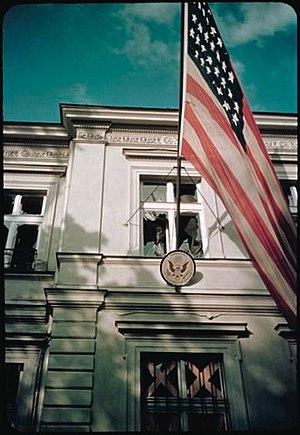
L’invasion de la Pologne, également connue sous le nom de campagne de septembre ou guerre défensive de 1939 en Pologne, et campagne de Pologne ou plan Blanc en Allemagne, est une opération militaire déclenchée par l'Allemagne avec l'appui de la ville libre de Dantzig et d'un contingent slovaque, et par l'Union soviétique, dans le but d'envahir et de partager la Pologne. Cette offensive lancée par surprise provoque l'entrée en guerre de la France et de la Grande-Bretagne puis fait basculer l'Europe dans la Seconde Guerre mondiale.
Julien Hequembourg Bryan est un écrivain, photographe, cinéaste et documentariste américain. Au début du XXIᵉ siècle, il est surtout connu pour ses documentaires de la vie quotidienne en Pologne, Union soviétique et Allemagne nazie entre 1935 et 1939.
Le drapeau des États-Unis, surnommé Stars and Stripes, The Star-Spangled Banner ou encore Old Glory, est le drapeau national et le pavillon national des États-Unis. Il se compose de treize bandes horizontales rouges et blanches d’égale largeur disposées alternativement, et d’un canton supérieur de couleur bleue parsemé de cinquante petites étoiles blanches à cinq pointes arrangées selon neuf rangées horizontales.